Fred Durst

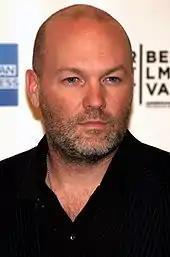
Durst at the premiere of "Baby Mama" at the 2008 Tribeca Film Festival

Limp Bizkit achieved mainstream success with the albums "Significant Other" (1999) and "Chocolate Starfish and the Hot Dog Flavored Water" (2000). In June 1999, Durst was appointed Senior Vice President of A&R at Interscope. Durst utilized his connections through the label and scouted numerous bands; landing record deals for Cold, Staind, Puddle of Mudd, and She Wants Revenge. Durst would also aid in attracting other bands such as 30 Seconds to Mars and Taproot, though Durst would pass on 30 Seconds to Mars, and he later engaged in a minor feud with Taproot after they rejected his original offer to sign the group to Interscope in 1999.